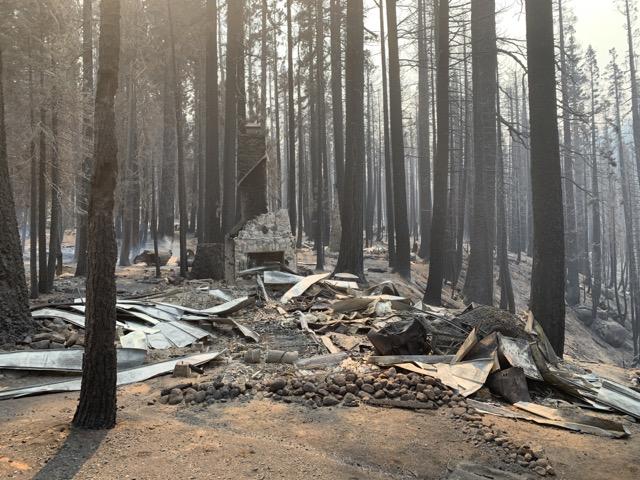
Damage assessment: destroyed